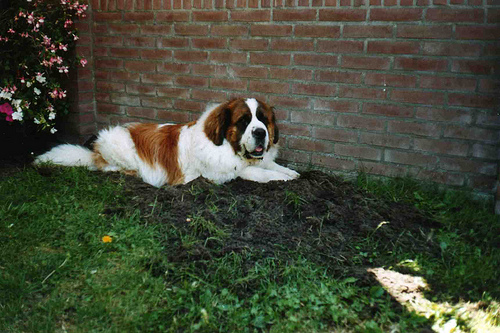
Breed: saint bernard